Army Ballistic Missile Agency

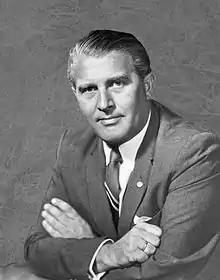
Jupiter was von Braun's last military design while at ABMA. He would later combine fuel tanks from Jupiter and Redstone to build the Saturn I.

When the Army was stripped of their long-range surface-to-surface role, the question arose as to what to do with the ABMA team. The large team built up for the Redstone and Jupiter efforts would not be needed for the short range missiles fitting the Wilson range limits, but breaking up the team was something no one wanted.